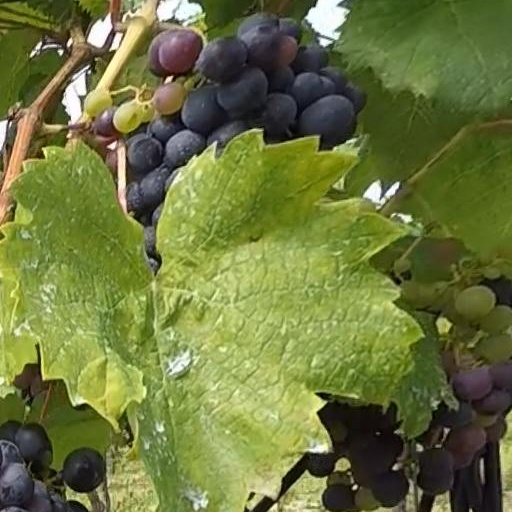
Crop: grape